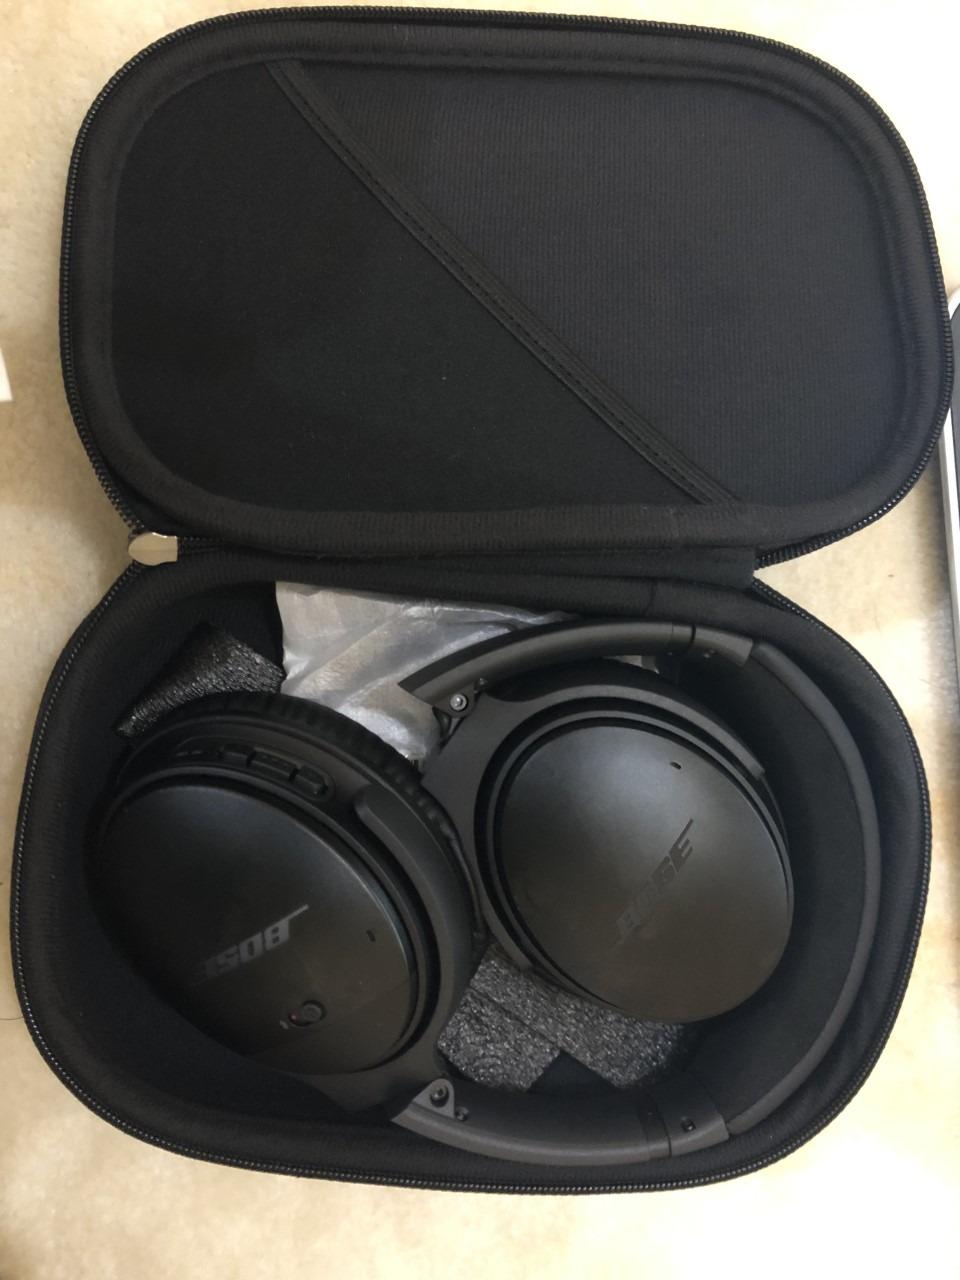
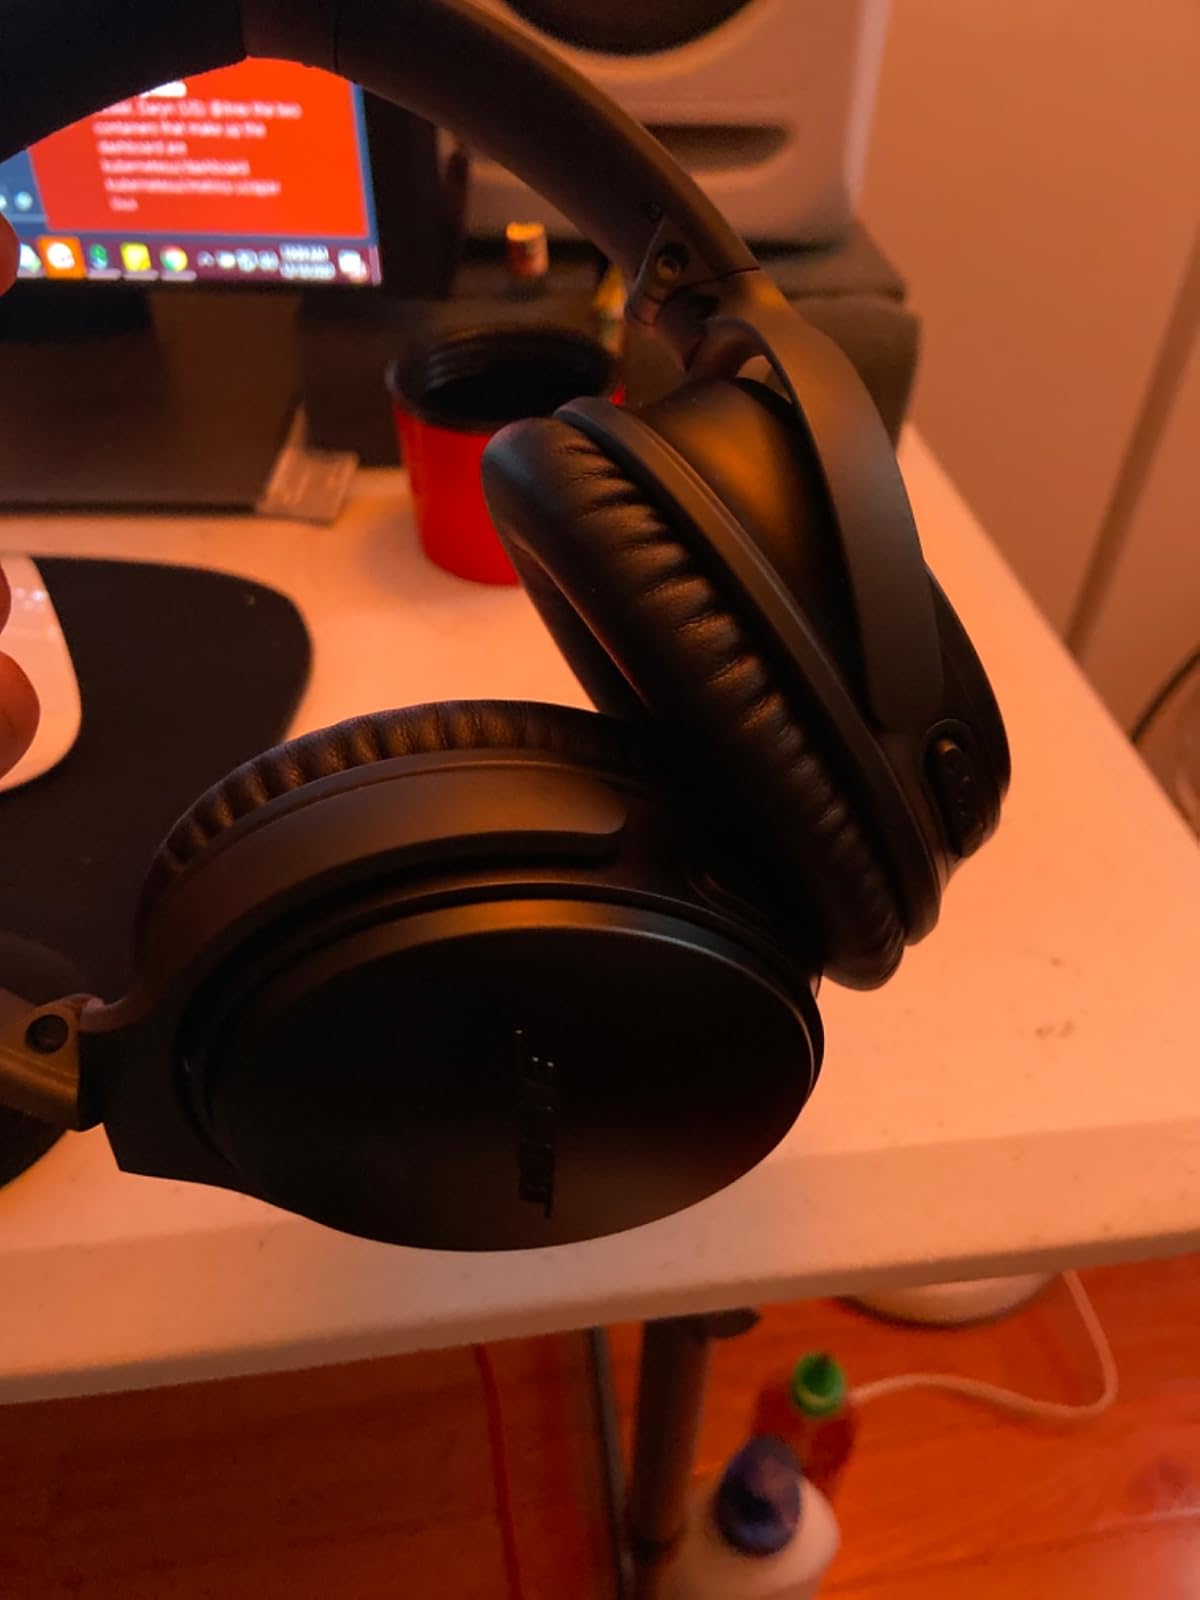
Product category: headphones
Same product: yes